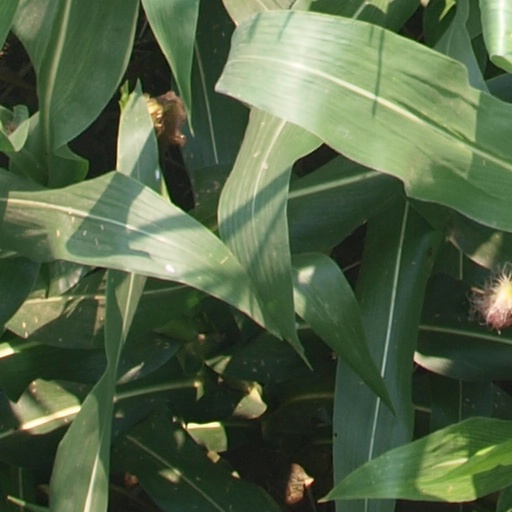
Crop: maize; corn